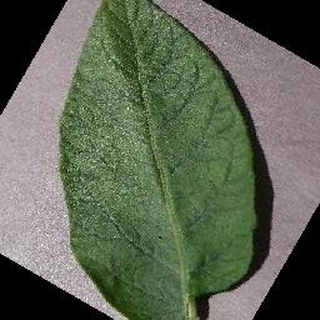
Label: healthy_potato